PSR B1259−63

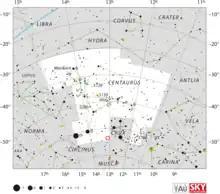
The location of PSR J1302−6350 (circled in red)

PSR J1302−6350 is a pulsar and member of an eclipsing binary star system with the blue O9.5Ve-class star LS 2883. The pair has an eccentric orbit that is inclined to the line of sight from Earth by about 36°, leading to a 40-day-long eclipse each time the pulsar passes behind the star. The pulsar has a period of about 48 ms and a luminosity of . It emits very high energy gamma rays that vary on a time scale of several days.